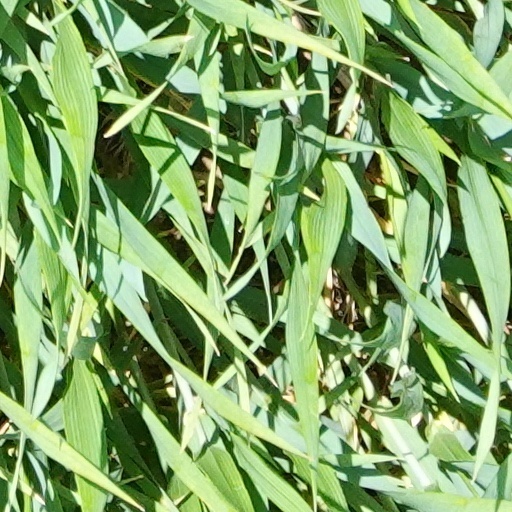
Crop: wheat